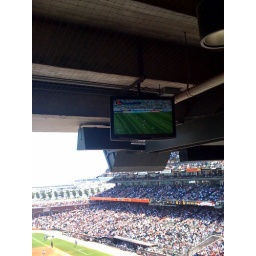
@ronxo switched the TV over our box seats to the MEX vs USA soccer game. Hah!